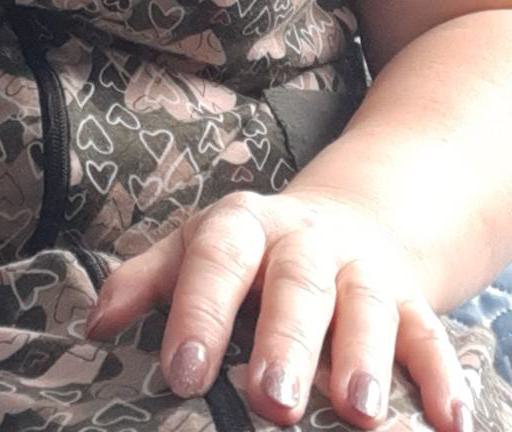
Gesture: no_gesture